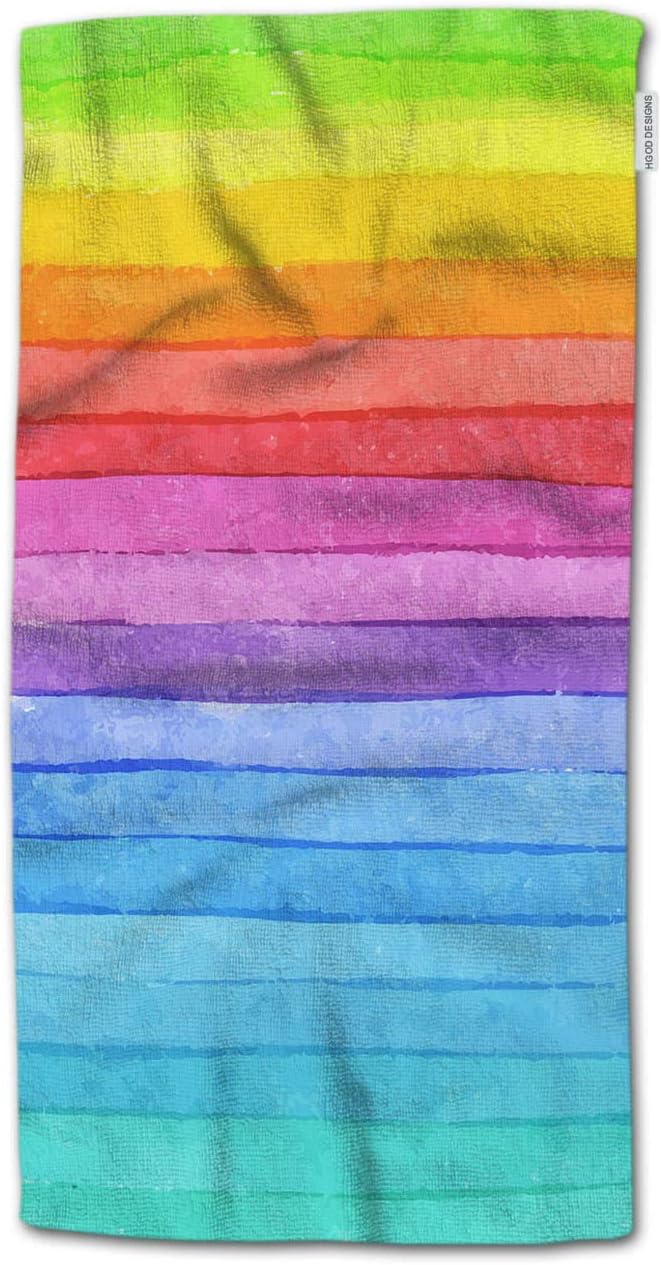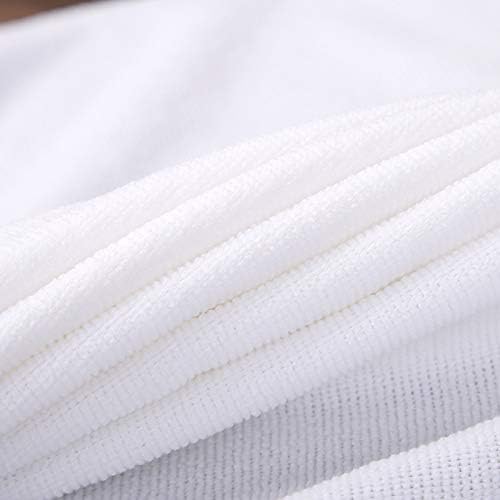
HGOD DESIGNS Hand Towel Rainbow,Watercolor Rainbow Striped Art Pattern Hand Towel Best for Bathroom Kitchen Bath and Hand Towels 30" Lx15 W
Category: Amazon Home
HGOD DESIGNS Hand Towel Rainbow，Watercolor Rainbow Striped Art Pattern Hand Towel Best for Bathroom kitchen bath and hand towels 30"LX15"W Size:30"LX15"W（76X38CM） The material of this hand towel is smooth, delicate, fluffy, soft and comfortable, and breathable. The fabric is soft, water-absorbing, lint-free, environmentally friendly, colorless and tasteless.Suitable for use in bathrooms, kitchens, as towels and hand towels.This hand towel is a must-have item for your home travel and can also be used as a gift for friends.
Features: Size:30"LX15"W（76X38CM） | Soft polyester-microfiber.The fabric is soft, water-absorbing, lint-free, environmentally friendly, colorless and tasteless. | A variety of uses:It can be used for indoor bathing, or kitchen and can be easy to carry. | Wash with 30 degrees or less, gently wash by hand, do not bleach, hang and dry, do not iron, do not dry clean | Please contact us immediately if you have any questions, we promise to solve it for you within 24 hours.